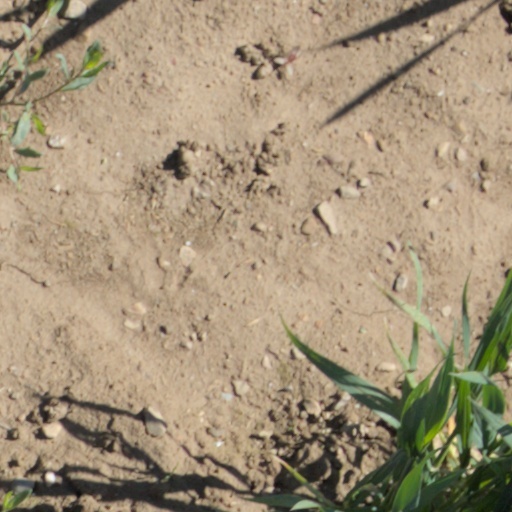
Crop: wheat